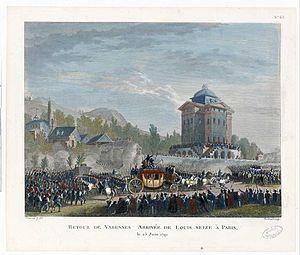
La Révolution française désigne une période de bouleversements sociaux et politiques de grande envergure en France, dans ses colonies et en Europe à la fin du XVIIIᵉ siècle. La période habituellement comprise s'étend entre l'ouverture des États généraux, le 5 mai 1789, et au plus tard le coup d'État de Napoléon Bonaparte le 9 novembre 1799. Cette période fondamentale de l'histoire de France — et plus généralement période importante de l'histoire de l'Europe — a mis fin à l'Ancien Régime en remplaçant la monarchie absolue par la Première République, un peu plus de trois ans après la prise de la Bastille.